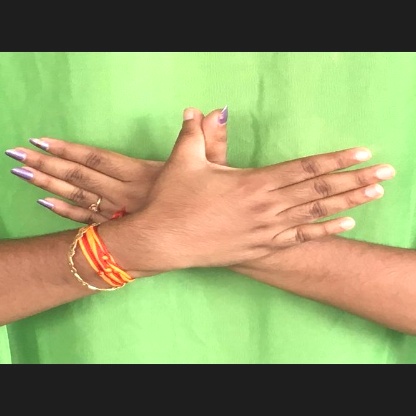
Mudra: Garuda